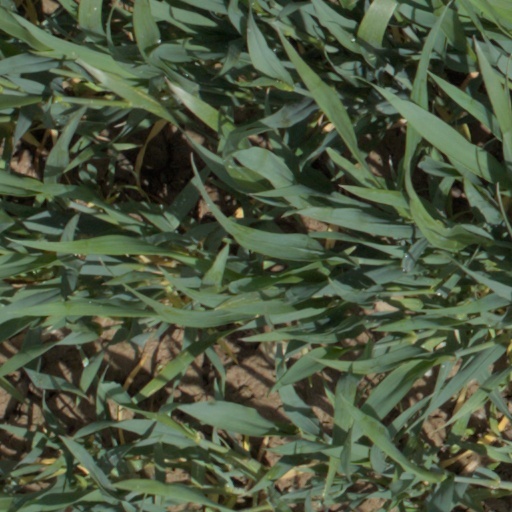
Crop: wheat